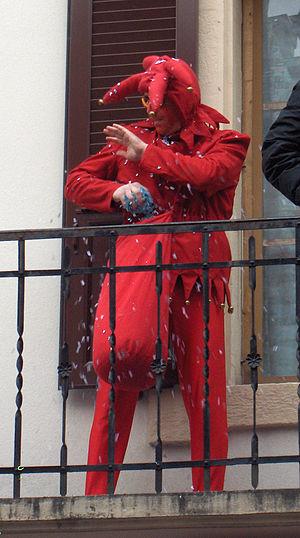
Le Carnaval de Monthey fait partie des carnavals les plus connus en Suisse romande. Il a lieu chaque année, dès le jeudi avant Mardi gras, à Monthey dans le canton du Valais. Le « Petit Carnaval » a lieu durant le week-end, une semaine avant le « Grand Carnaval ».